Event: Nepal Earthquake
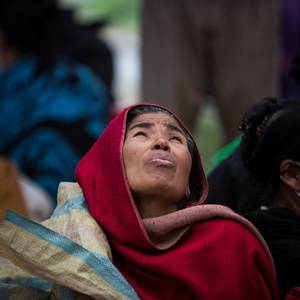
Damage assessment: no_damage